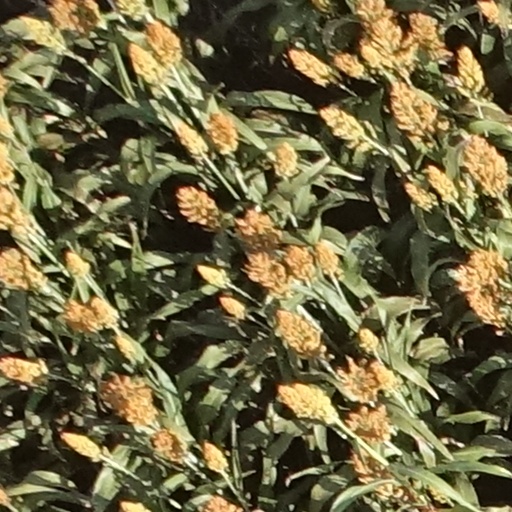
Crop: sorghum